Pakantou

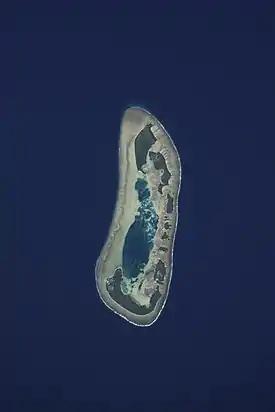
Nui atoll, Tuvalu

Pakantou is an islet of Nui atoll in the Pacific Ocean state of Tuvalu.